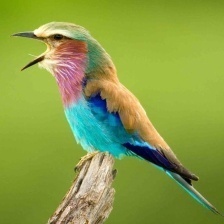
Species: LILAC ROLLER
Scientific name: CORACIAS CAUDATUS